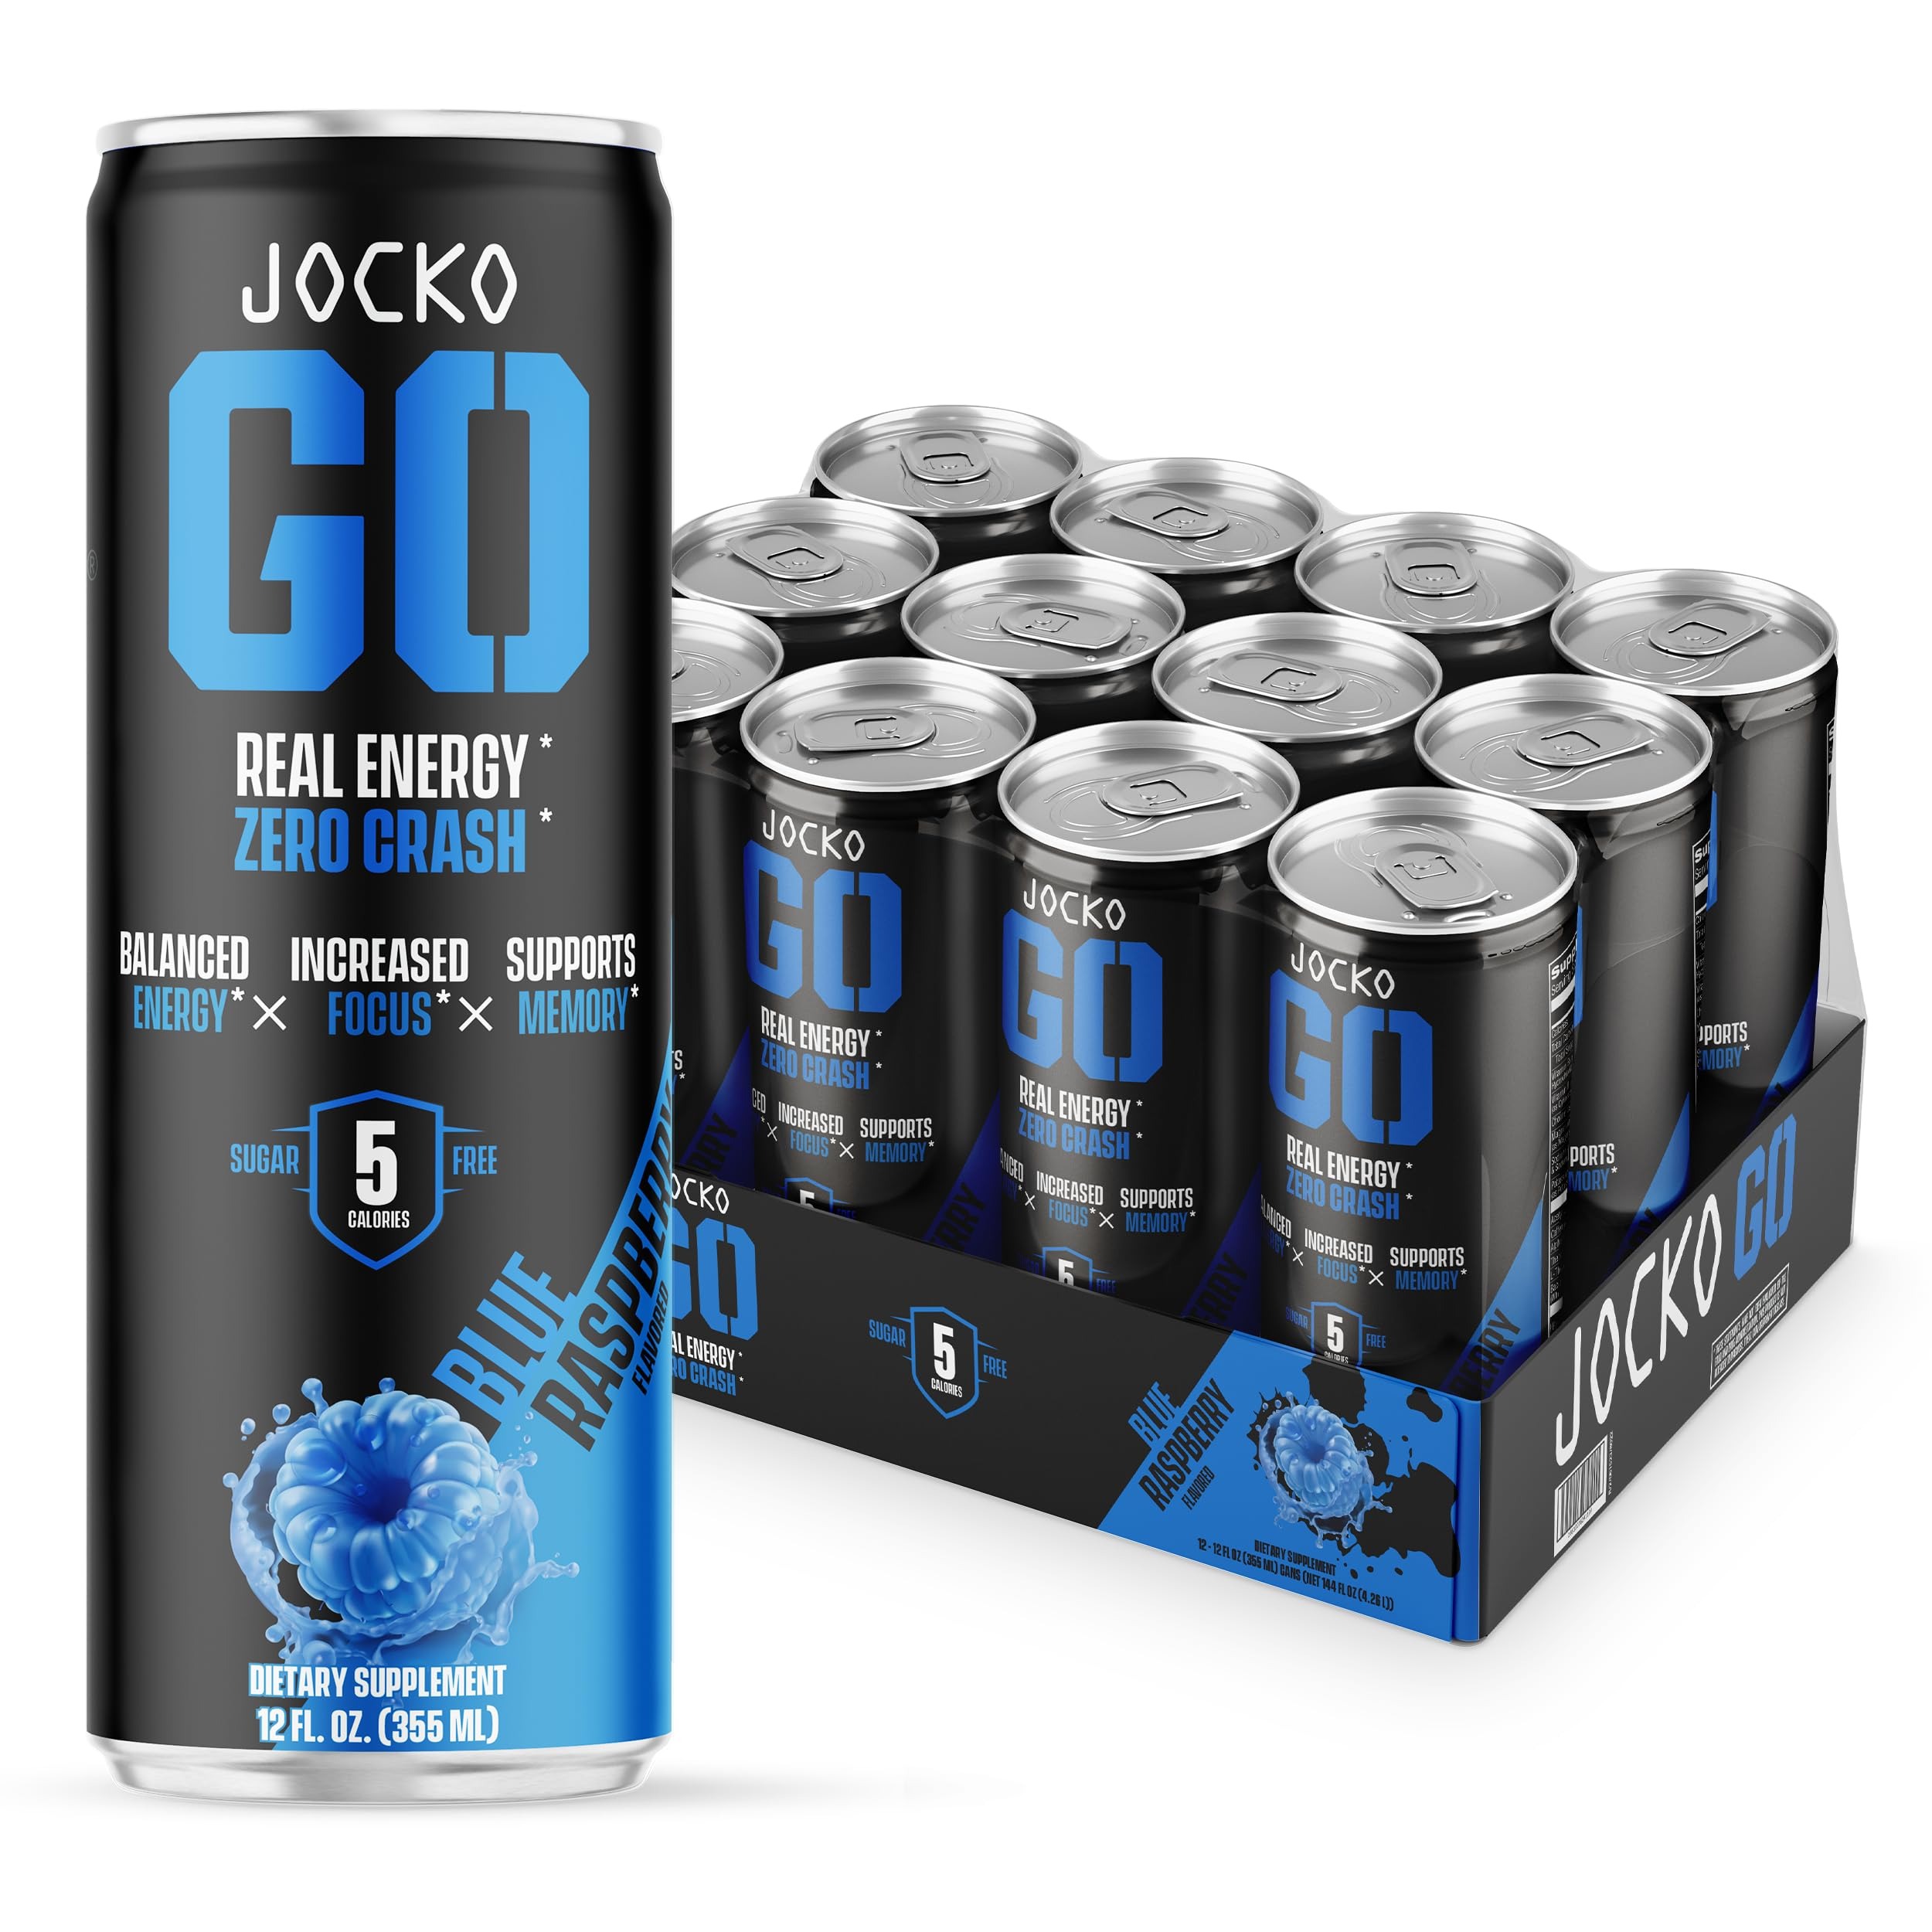
Item Name: Jocko Fuel Blue Raspberry Energy Drink, 12 Pack, 0 Sugar, 95mg Caffeine, Supports Brain Health
Bullet Point 1: DISCIPLINE: Engineered for anyone who wants to get after it in life. Pre-meeting, pre-testing, pre-negotiation, pre-mission. If you’re looking for an extra cognitive or physical edge, JOCKO GO energy supplement is your force multiplier. Energy drinks built without any sugar or artifical sweeteners to keep you on your mission. Packaging may vary.
Bullet Point 2: HEALTHY ENERGY DRINKS: Zero Sugar Energy Drinks for when you need a pickup without the crash.
Bullet Point 3: SCIENTIFICALLY FORMULATED: JOCKO GO was born through many hours of research, development, and testing. Blended with the perfect amount of each ingredient, this world-class formula offers a combo punch of support for any cognitive performance.
Bullet Point 4: FOCUS, ENERGY, MEMORY, & CLARITY: JOCKO GO is an energizing nootropic formulated to give you the energy you need to push through. It is crafted in a synergistic manner to help support cerebral blood flow and protect brain cells and neurons.
Product Description: Jocko Go Energy
Value: 144.0
Unit: Fl Oz

Price: 37.25